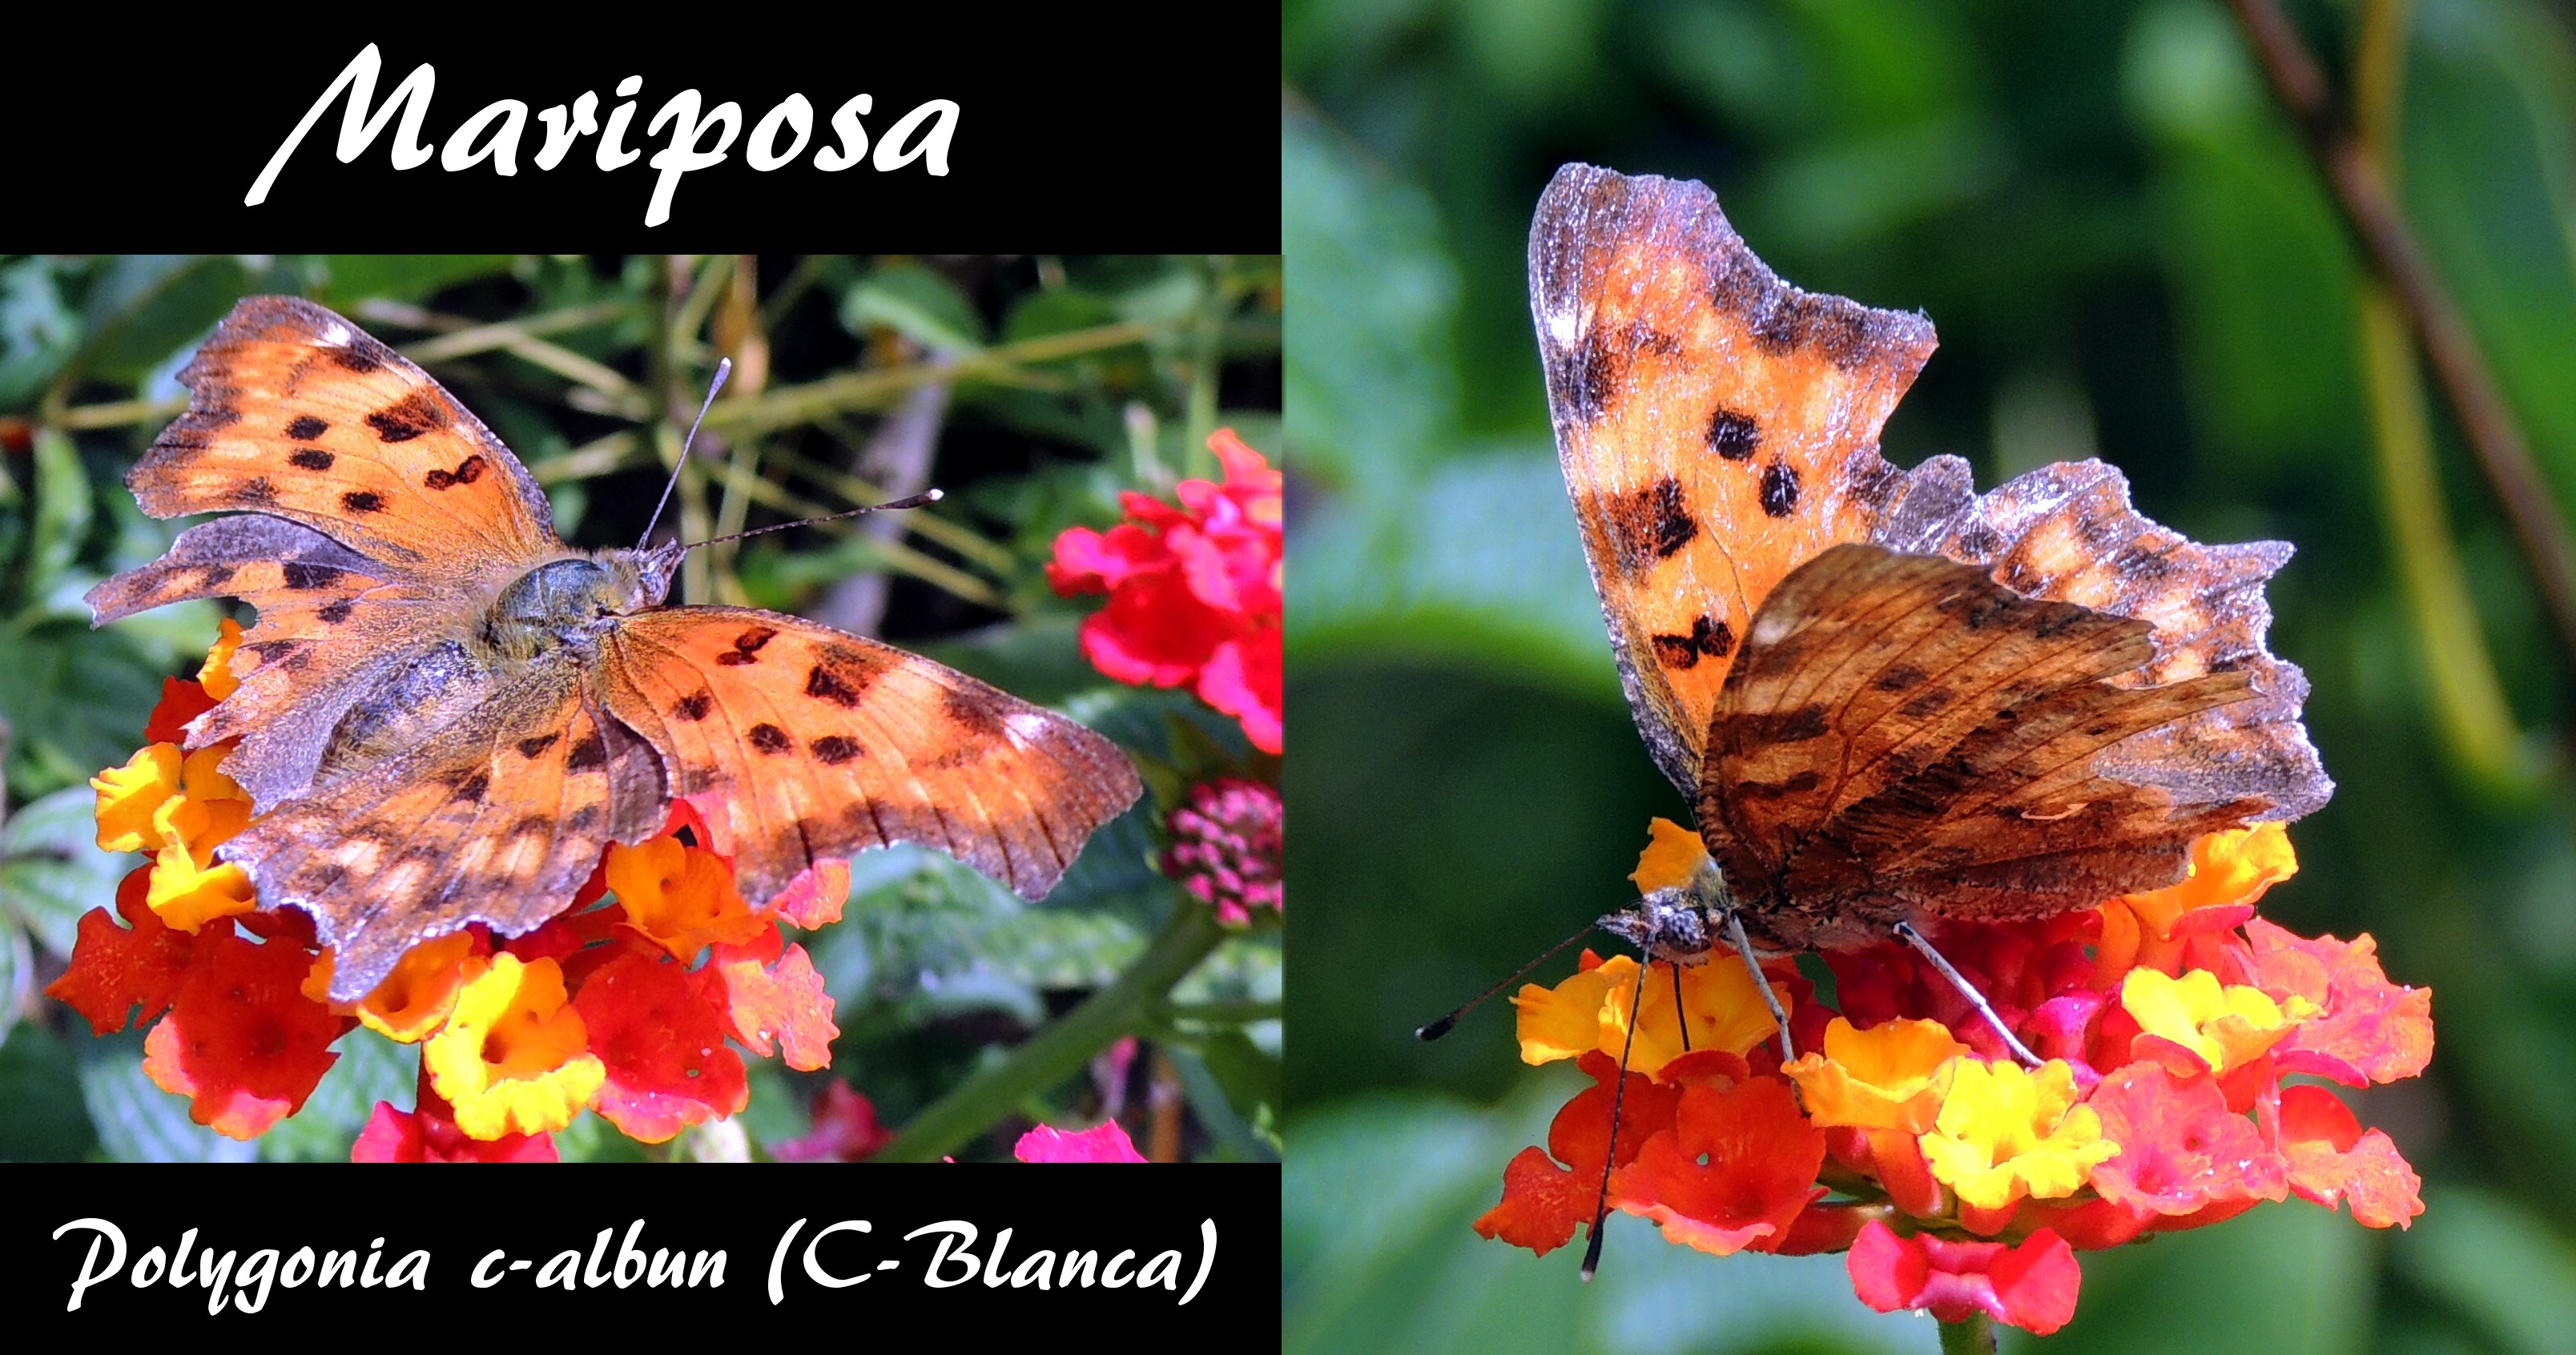
flower, insect, butterfly, flora, fauna, invertebrate, insecto, mariposa, nectar, organism, poligonia, pollinator, moths and butterflies